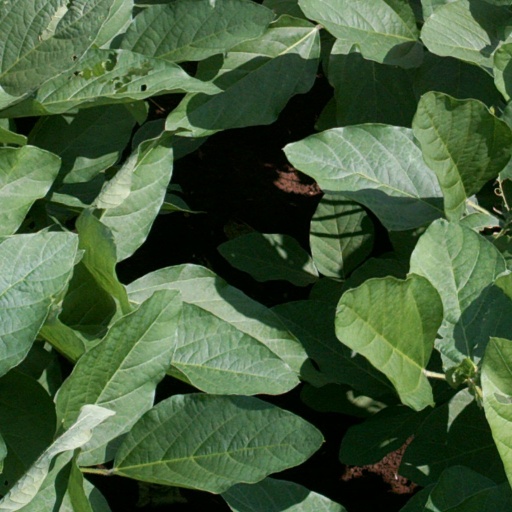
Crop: soybean